Walter Schuck

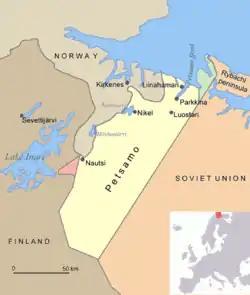
Area of operations

At 05:40 on 7 April, Schuck and his wingman "Feldwebel" Josef Bößenecker take off from Pechenga, providing escort for a westbound convoy. On this mission, Schuck claimed the destruction of three P-40s and an Il-2 approximately west of the northern tip of the Rybachy Peninsula. Later that day, Schuck flew another convoy escort mission and claimed a P-39 shot down at 10:18 and another P-39 at 10:21, bringing his total to 84 aerial victories. On evening of the next day, Schuck received a phone call from "General der Flieger" (General of the Aviators) Josef Kammhuber, successor of "Generaloberst" Stumpff as commander-in chief "Luftflotte" 5, who informed him that he had been awarded the Knight's Cross of the Iron Cross.